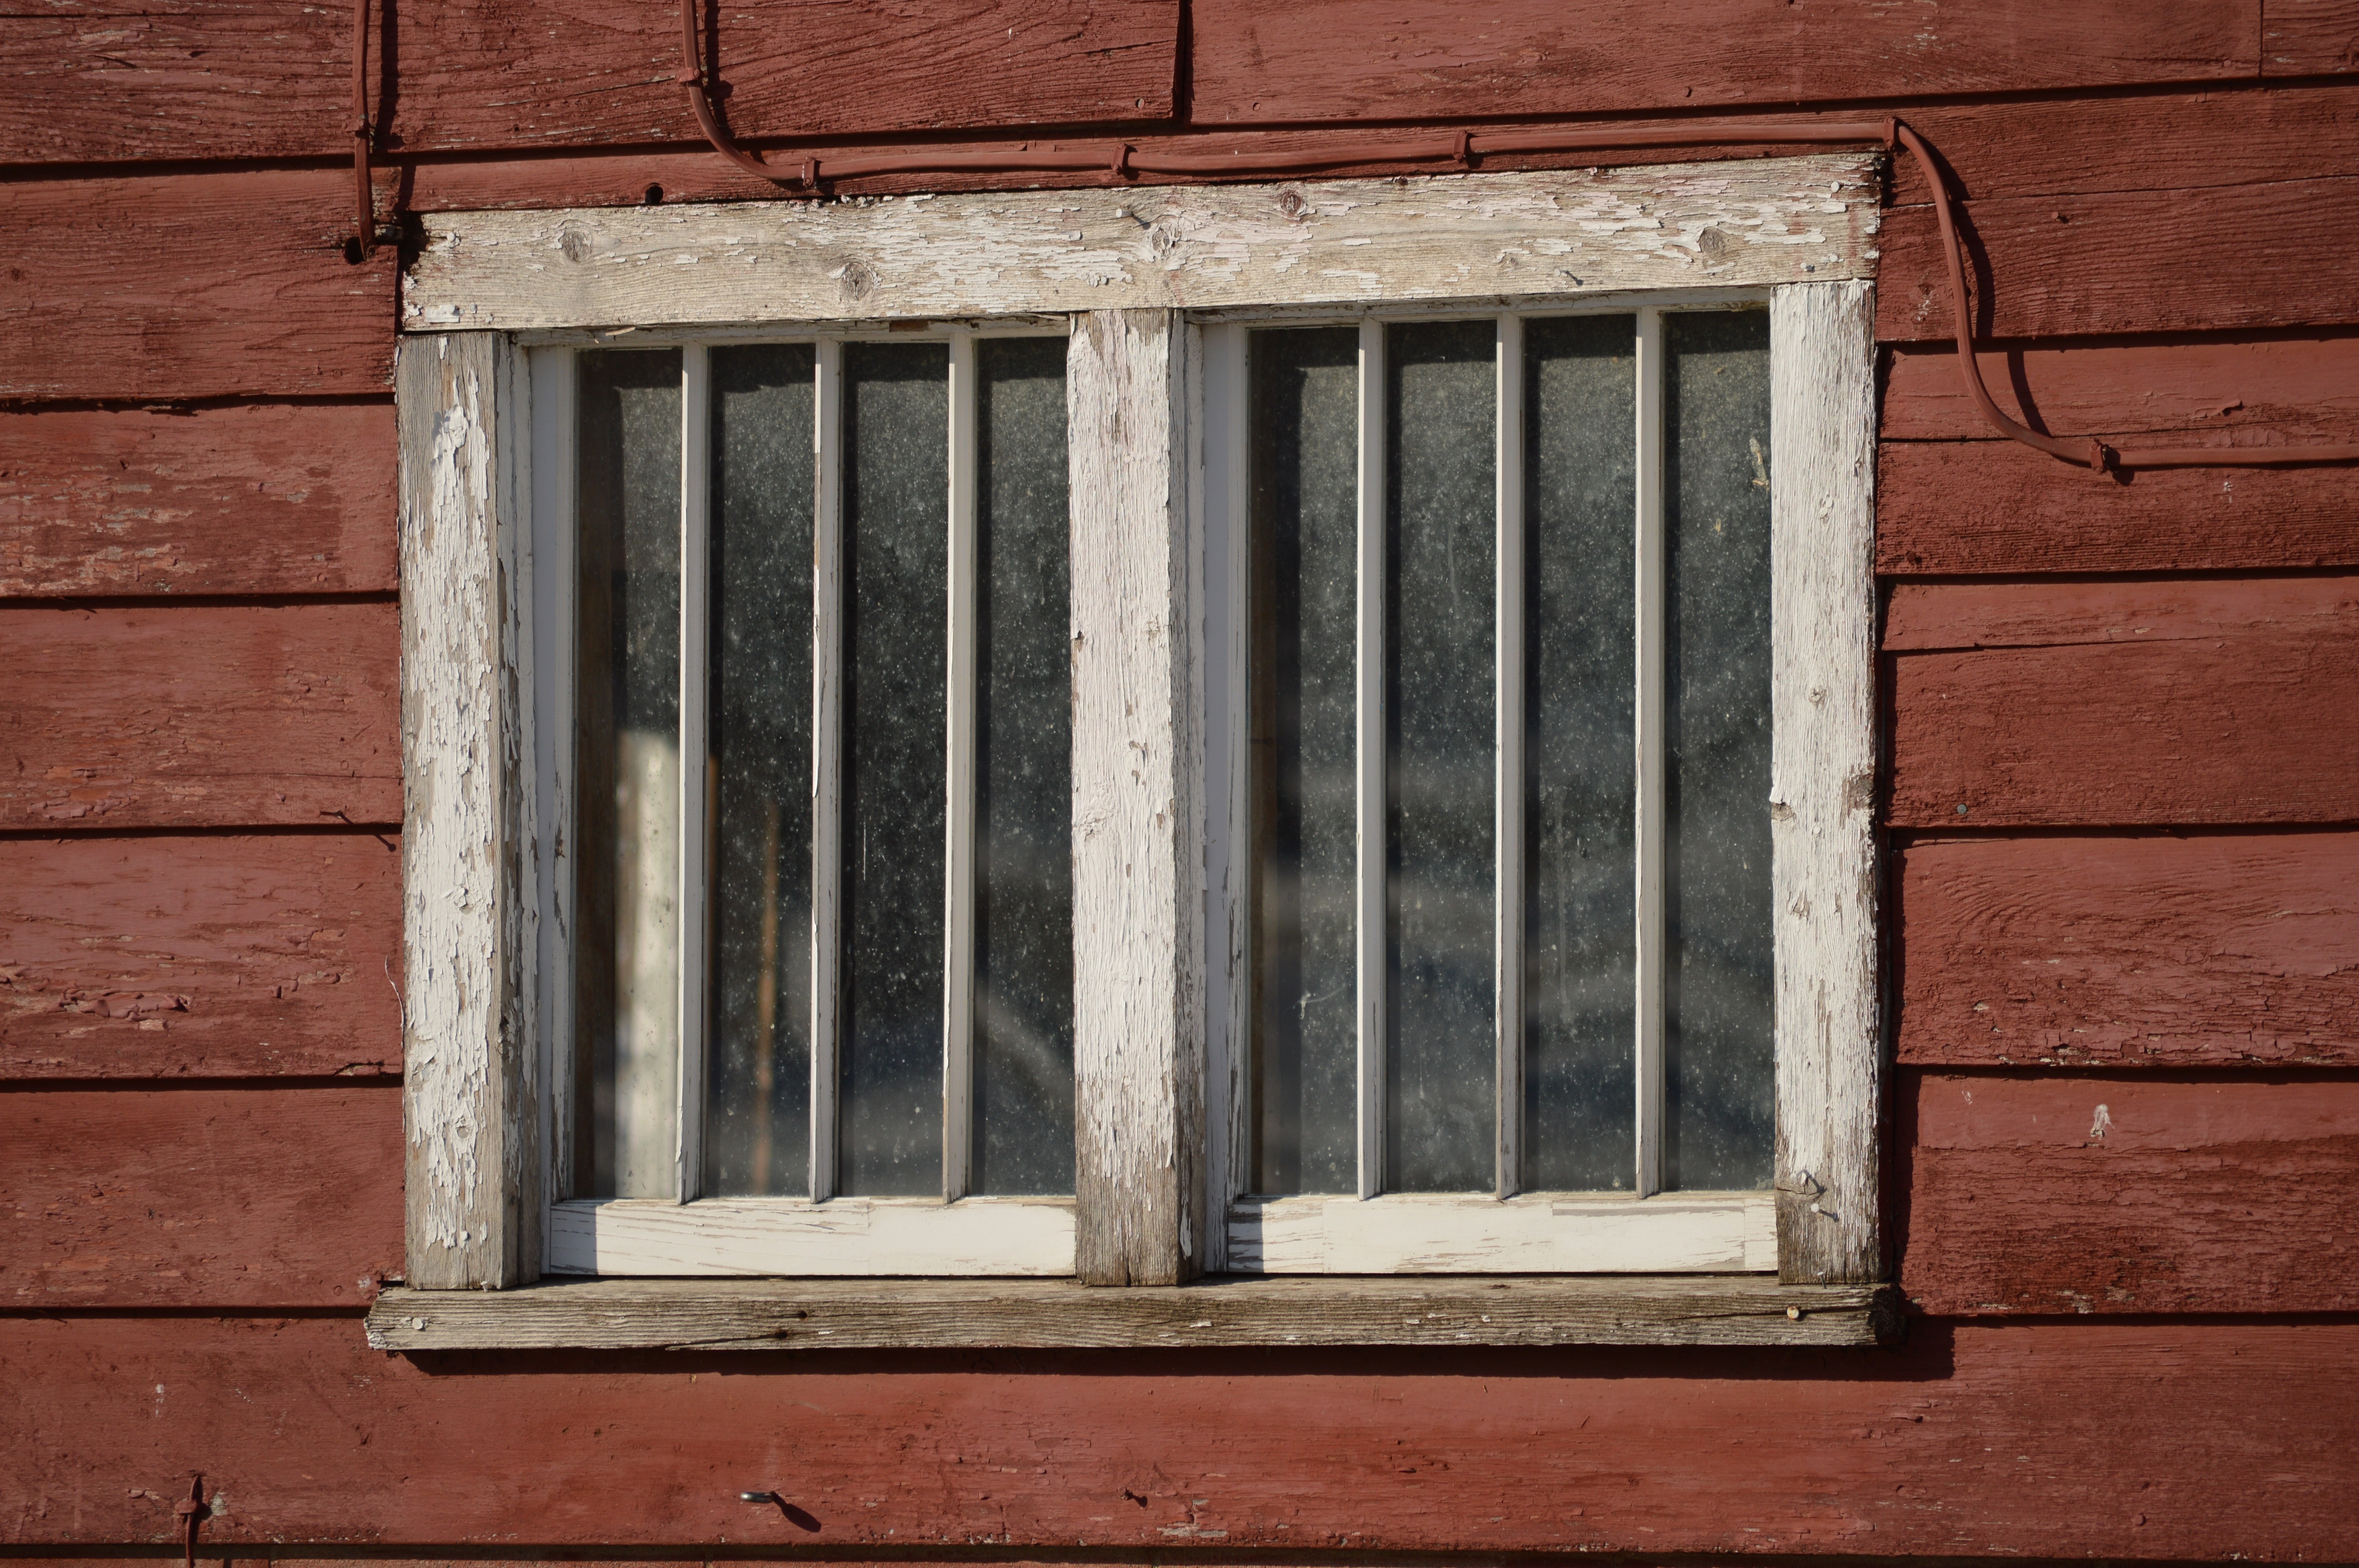
architecture, wood, house, texture, window, barn, home, wall, rustic, cottage, color, frame, facade, brick, door, weathered, interior design, bars, windowsill, panes, aged, window covering, sash window